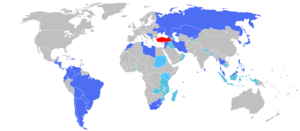
La politique étrangère de la Turquie recouvre les relations de la République de Turquie avec les membres de la communauté internationale. Historiquement, sur la base des réformes d'inspiration occidentale de Mustafa Kemal Atatürk, cette politique a mis fortement l'accent sur les relations de la Turquie avec le monde occidental, en particulier avec les États-Unis, l'OTAN et l'Union européenne. L'après-guerre froide a vu une diversification des relations, de la Turquie, qui cherche à renforcer sa présence régionale dans les Balkans, au Moyen-Orient et dans le Caucase, ainsi que son objectif historique de l'adhésion à l'UE.
En 2017, la Turquie est la première puissance économique du Moyen-Orient devant l'Iran et l'Arabie saoudite, la 7ᵉ puissance économique d'Europe et la 13ᵉ puissance économique mondiale. Membre du G20 et de l'Union douanière, la Turquie a officiellement entamé ses négociations d’adhésion avec l’Union européenne en octobre 2005.